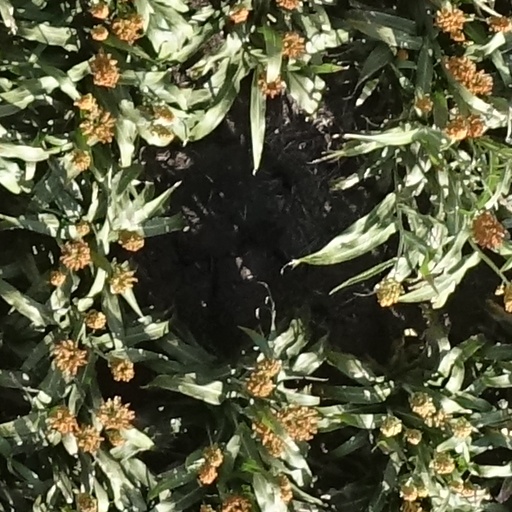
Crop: sorghum